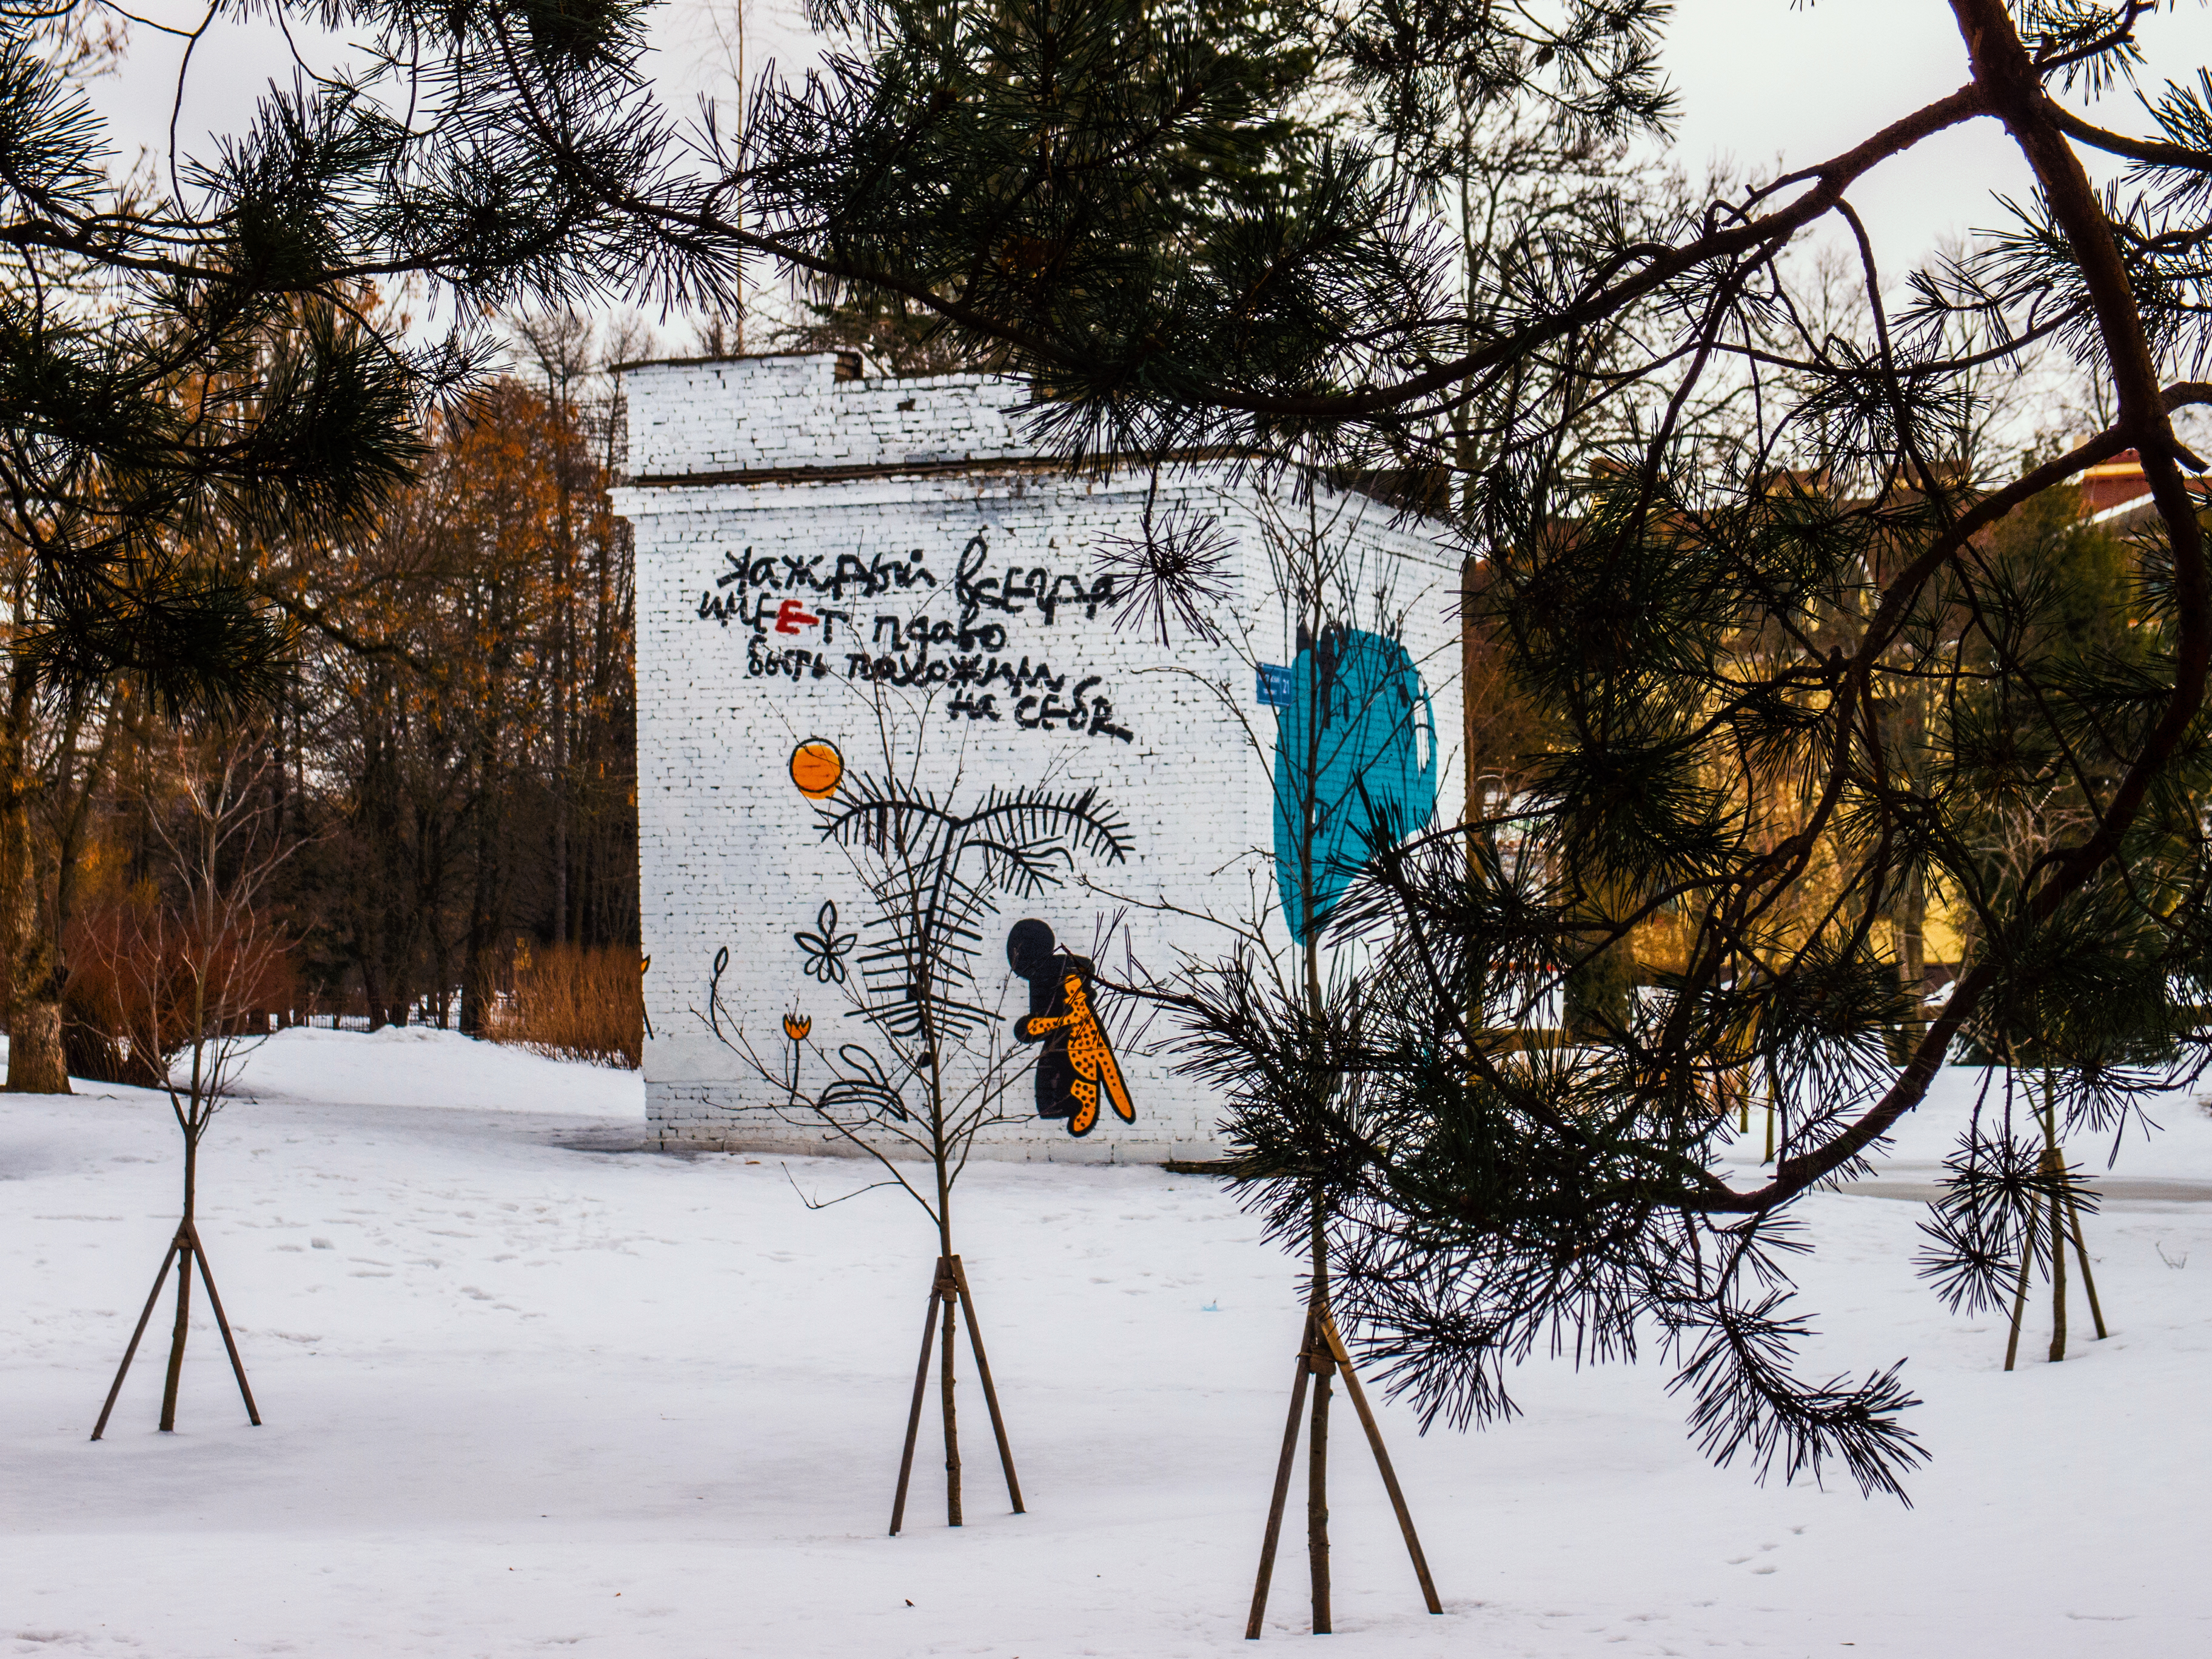
images, plant, snow, nature, tree, branch, twig, freezing, art, font, natural landscape, winter, paint, landscape, wood, sky, trunk, grass, frost, visual arts, signage, graffiti, recreation, sign, facade, city, precipitation, graphics, mural, winter storm, forest, illustration, plant stem